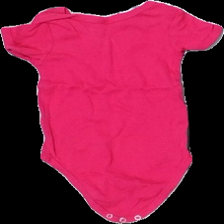
View: back
Type: Top
Category: Children
Brand: Not in the list
Brand text on label: Bambino
Colors: Pink, White
Material: 100% Cotton
Pattern: Other
Cut: Tight
Size: M
Season: All
Price range: 50-100
Recommended usage: Reuse
Description: pink body with print